Gabriele Veneziano

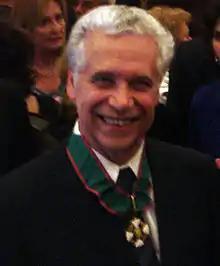
Veneziano in 2007

Gabriele Veneziano (born 7 September 1942) is an Italian theoretical physicist widely considered the father of string theory. He has conducted most of his scientific activities at CERN in Geneva, Switzerland, and held the Chair of Elementary Particles, Gravitation and Cosmology at the Collège de France in Paris from 2004 to 2013, until the age of retirement there.